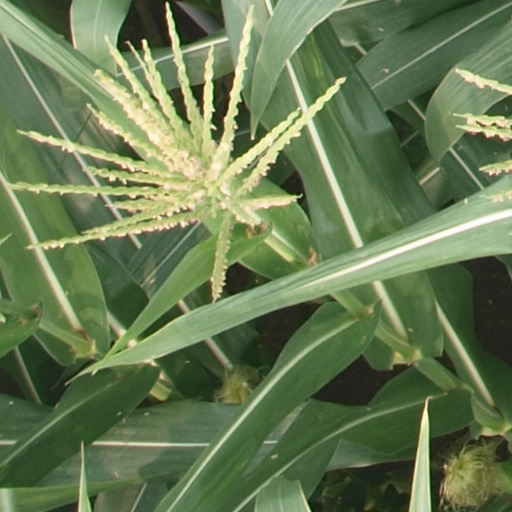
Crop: maize; corn